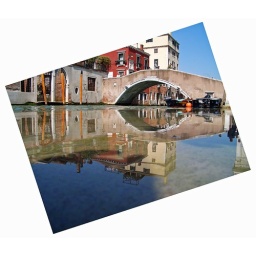
water mirror in venezia